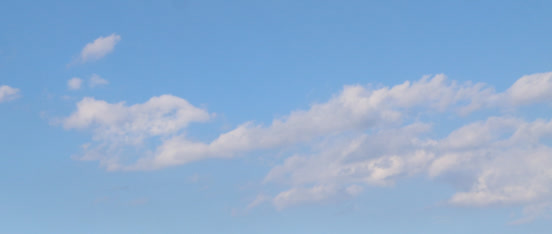
Cloud type: Cirrus